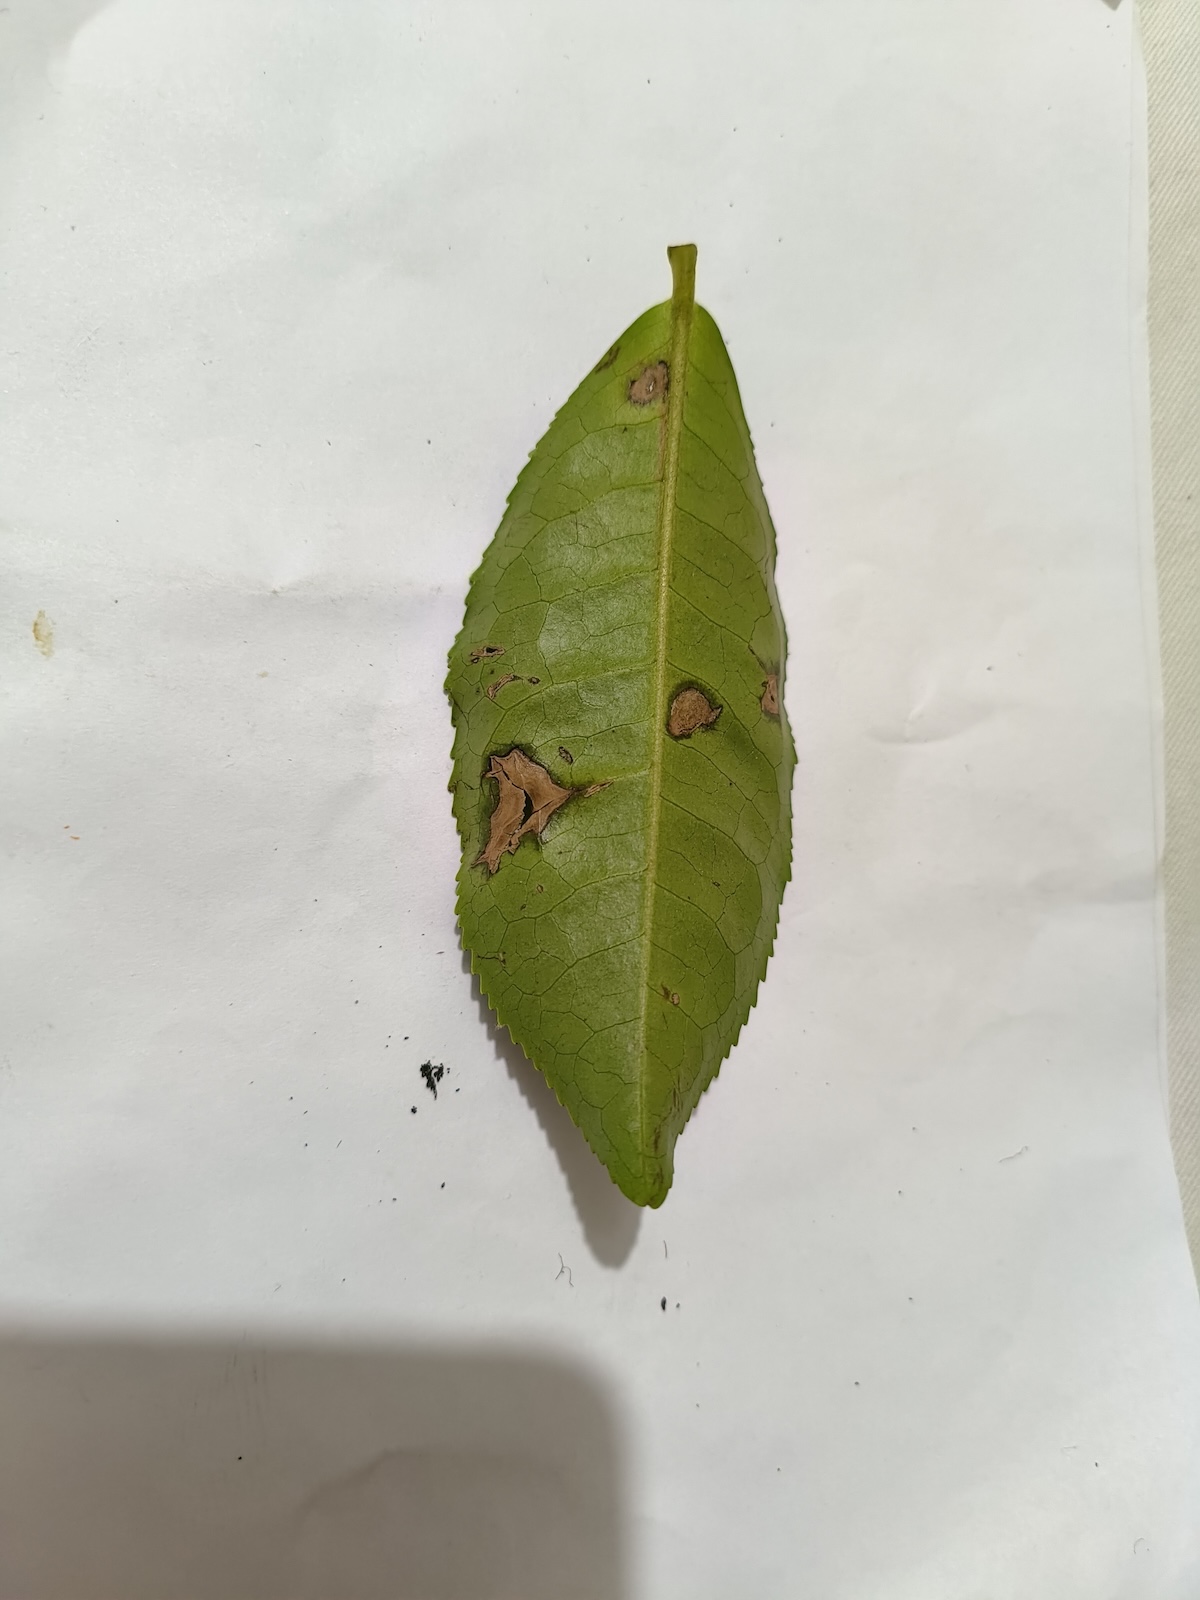
Label: Gray Blight